SaRang Community Church

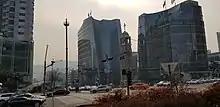
SaRang Community Church

SaRang Community Church is a Presbyterian Church in Seoul, Korea with over 60,000 members.